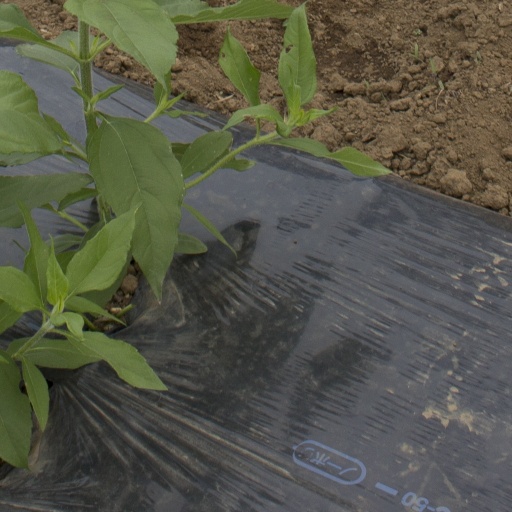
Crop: Jerusalem artichoke